Describe the emotion expressed in this image:  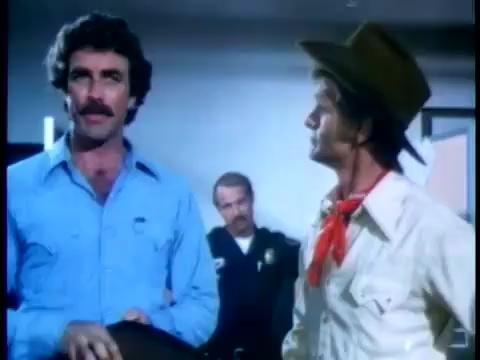
This person displays Fear, valence and arousal with high intensity.